Ludwigshafener Ruderverein

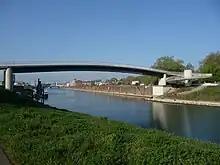
The harbor "Luitpoldhafen" in Ludwigshafen

The boathouse of the Ludwigshafener Ruderverein is located in the center of Ludwigshafen beside the river Rhine. The nearby located harbor "Luitpoldhafen" is used for training beginners and work out.